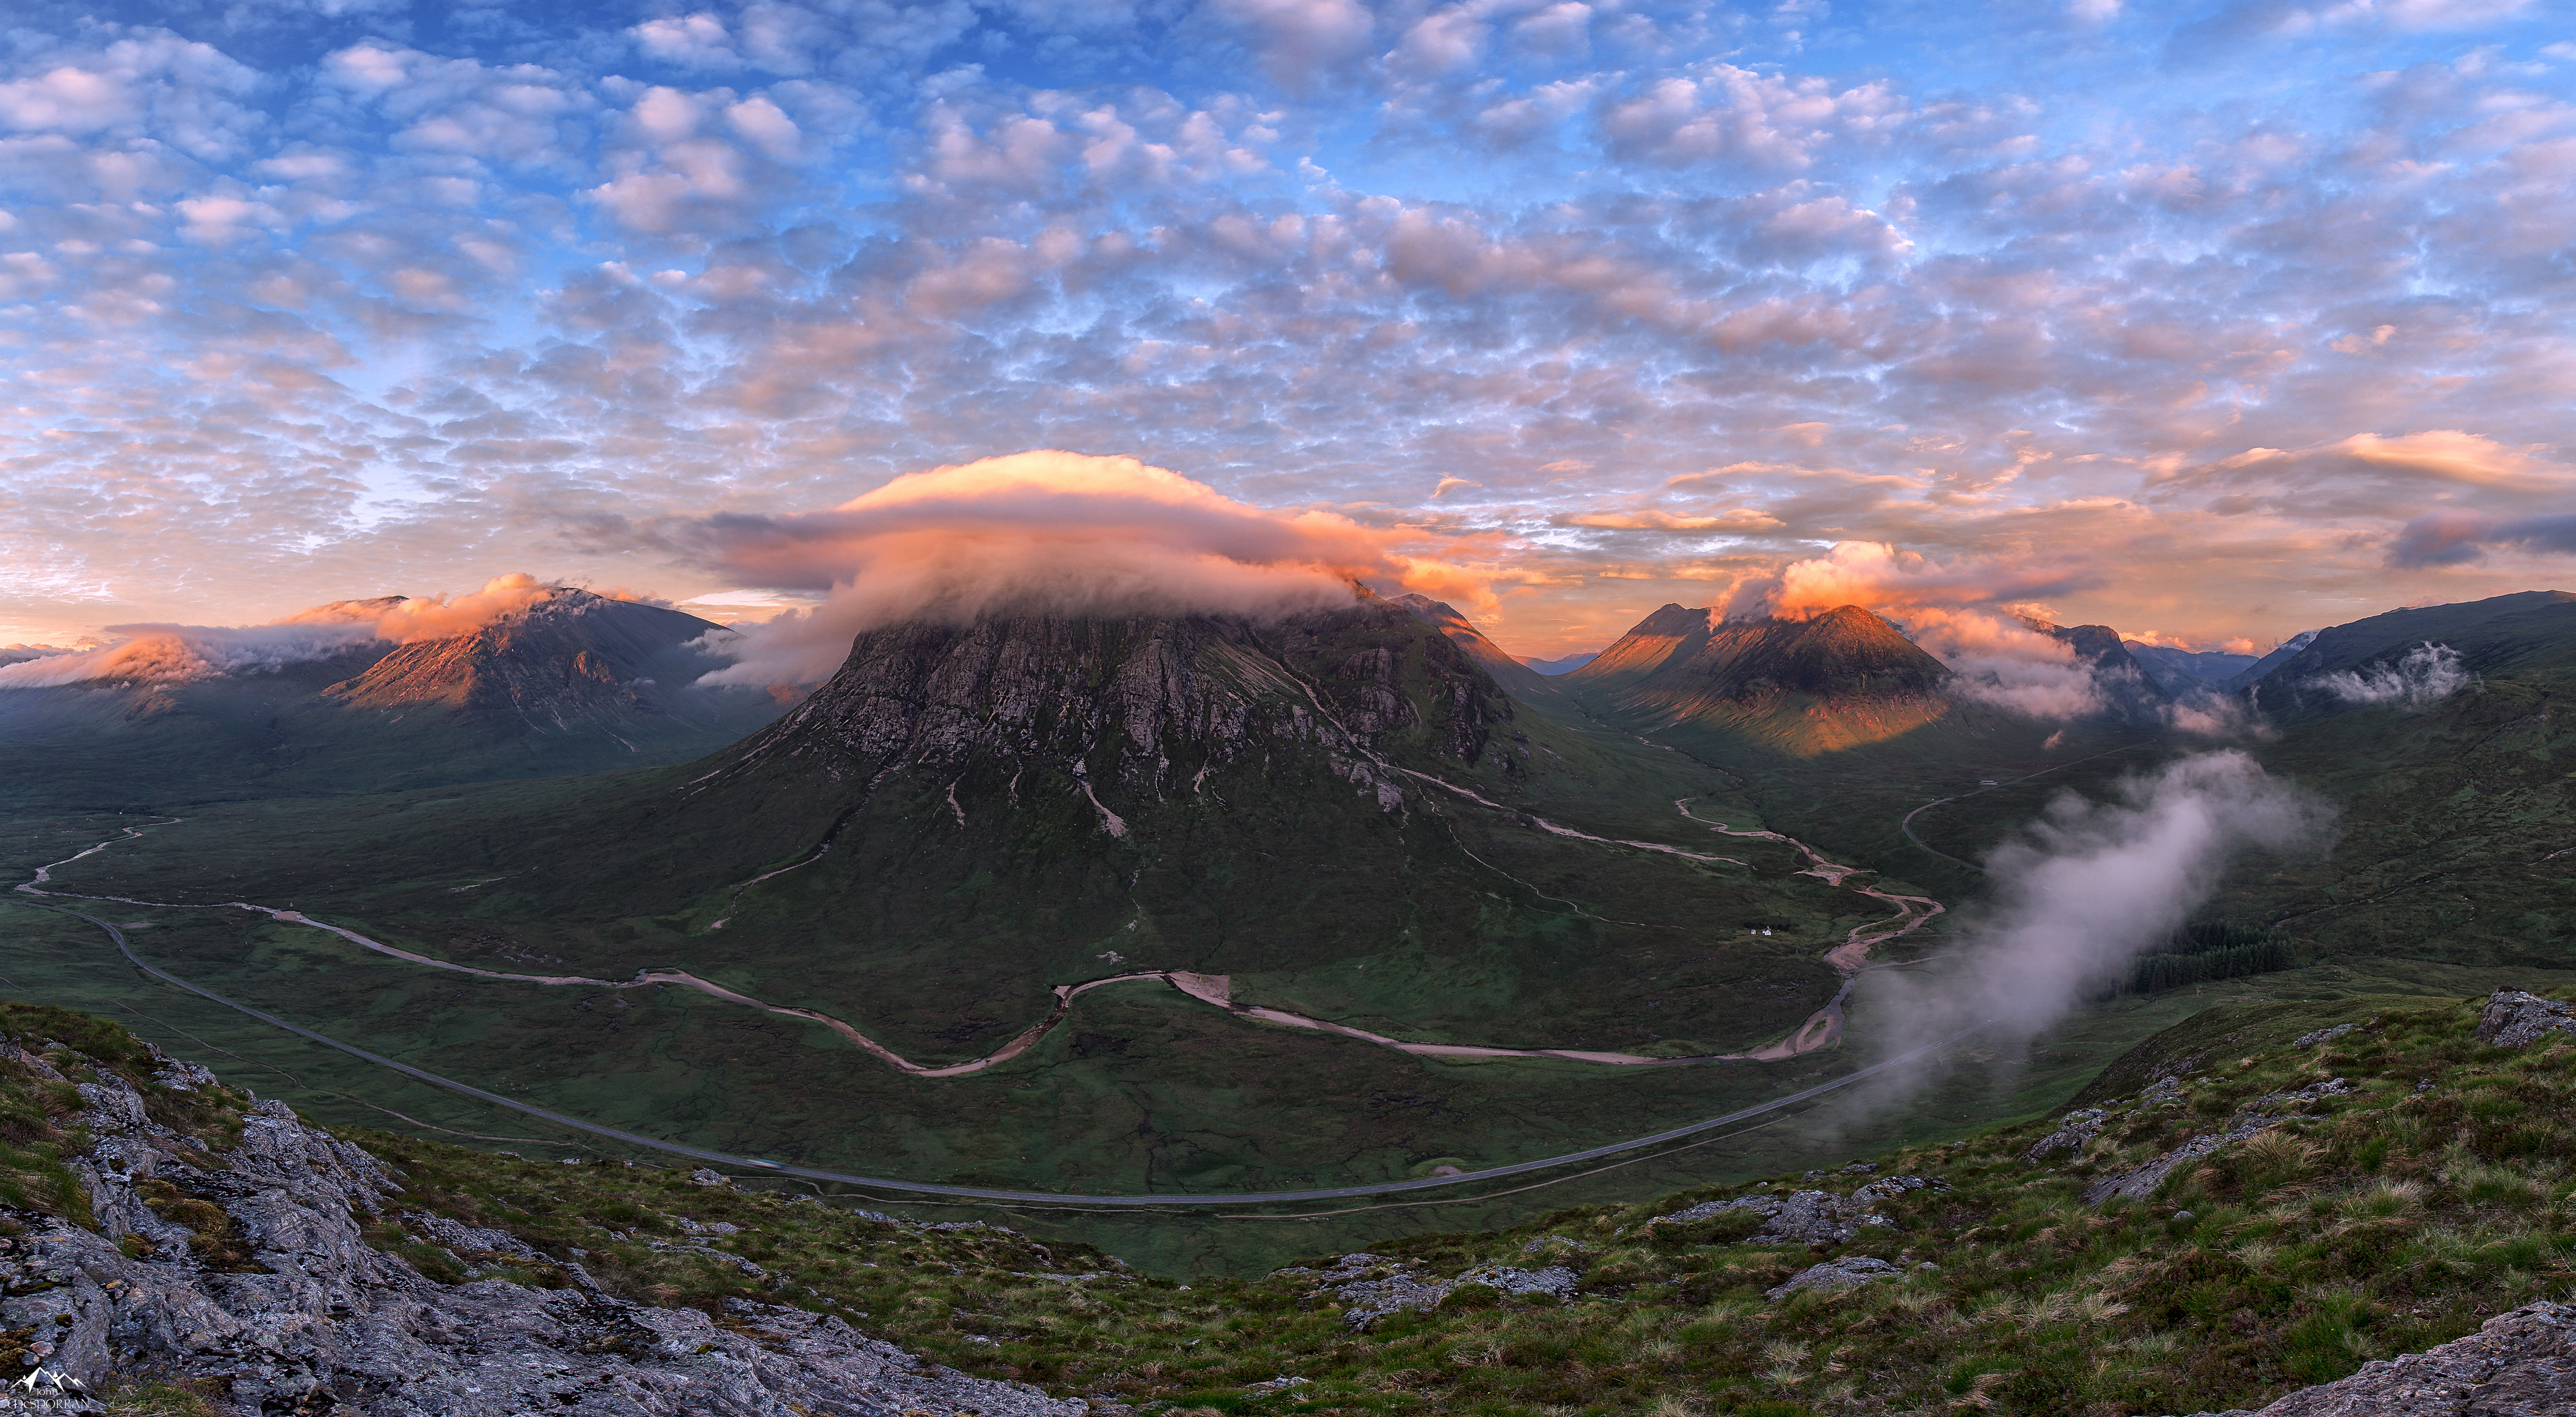
landscape, tree, nature, horizon, wilderness, mountain, cloud, sky, sunrise, sunset, photography, sunlight, morning, hill, dawn, atmosphere, mountain range, panorama, evening, highland, national park, ridge, summit, cool image, scotland, fell, i, glencoe, highlands, buachailleetivemor, westhighlands, ef1635mmf4lisusm, buachailleetivebeag, sronnacreise, bideannambian, phenomenon, meteorological phenomenon, mountainous landforms, computer wallpaper, geological phenomenon, mount scenery